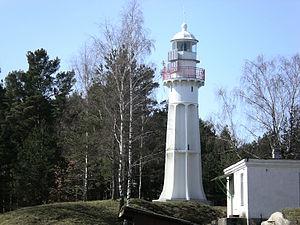
Liste des phares de Lettonie : Les phares lettons datent de la période impériale russe, et certains des plus récents sont de construction soviétique. Ils marquent la côte occidentale du pays sur la mer Baltique, le Golfe de Riga et le Détroit d'Irbe.
Le phare de Mērsrags est un phare actif qui est situé à Mērsrags dans la région de Kurzeme en Lettonie. Il est géré par les autorités portuaires de Riga.